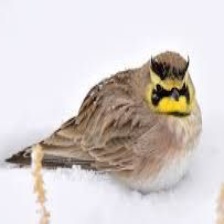
Species: HORNED LARK
Scientific name: EREMOPHILA ALPESTRIS